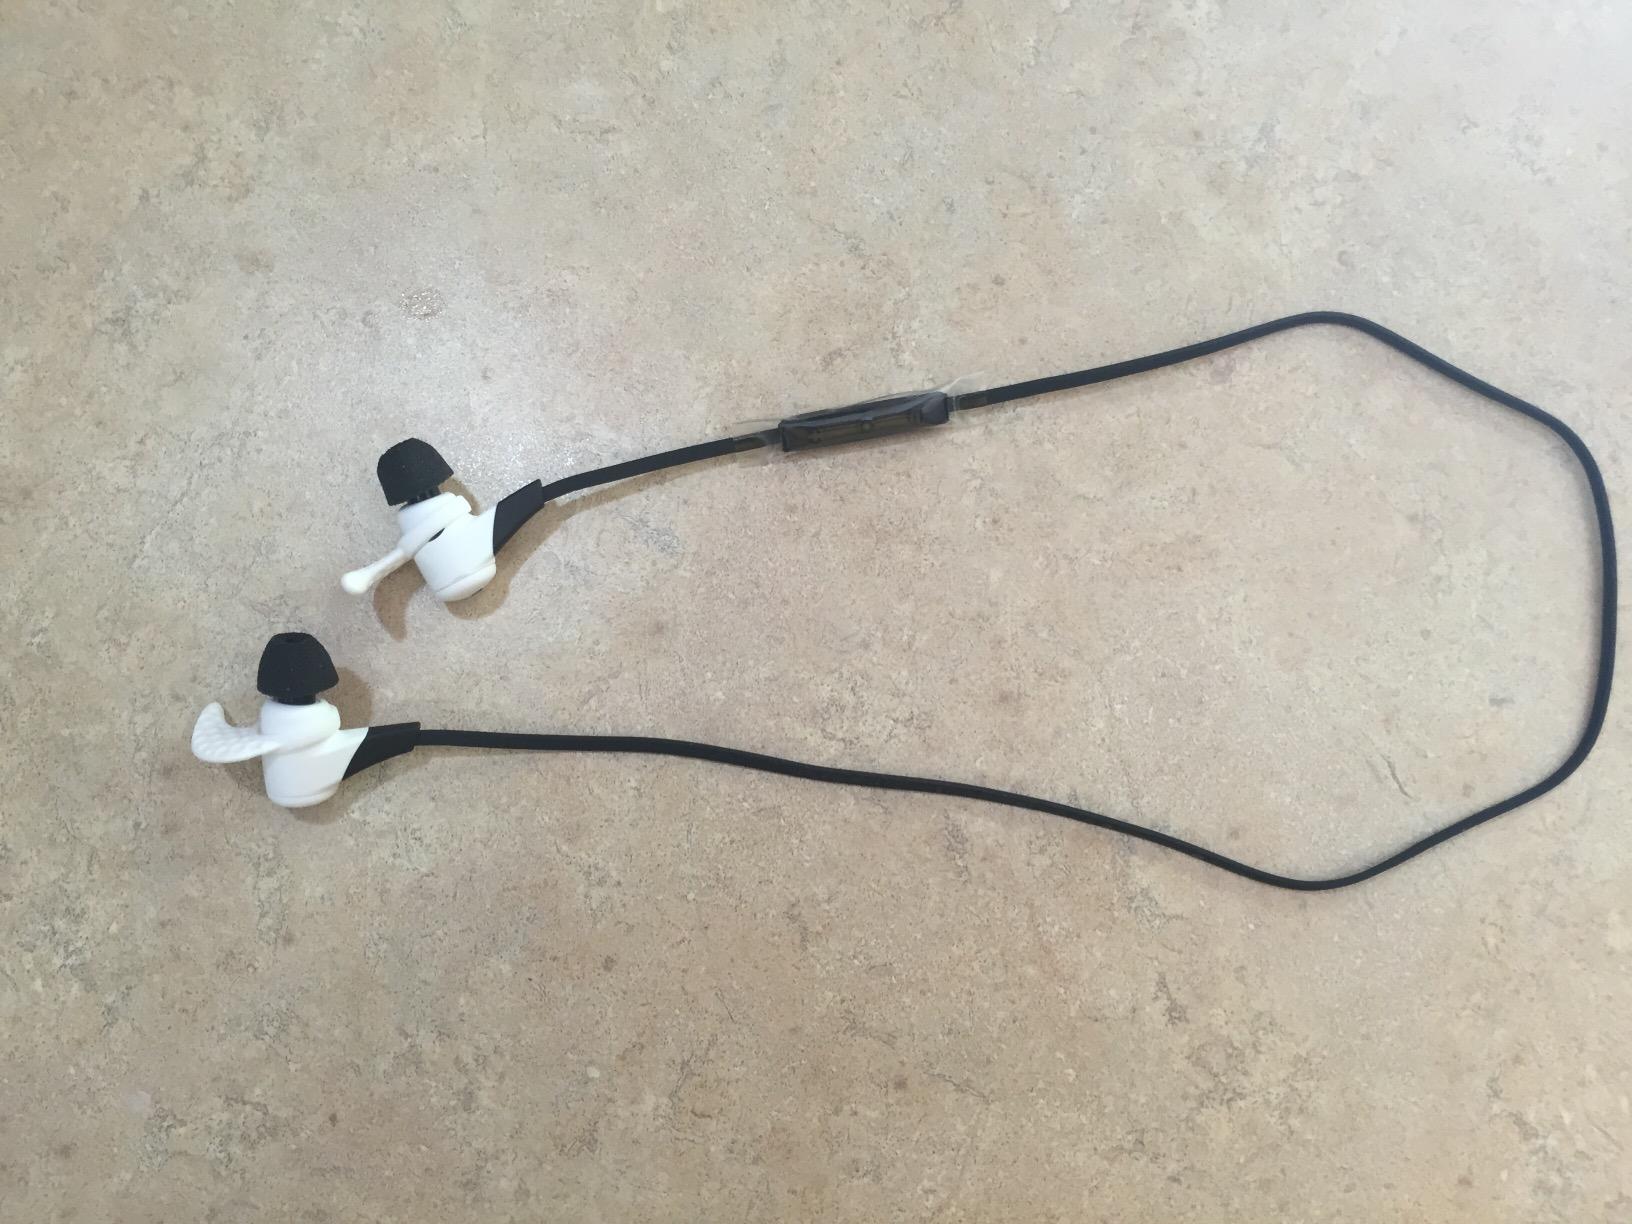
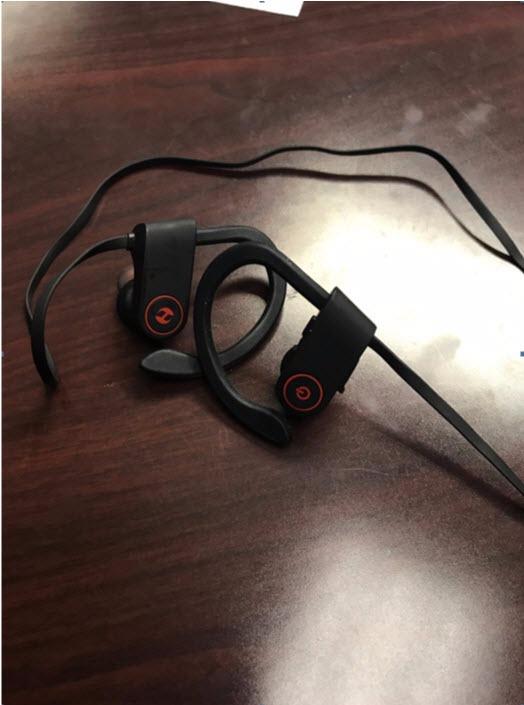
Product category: headphones
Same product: no